Small-scale project management

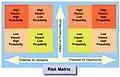
Small-scale projects opportunity risk matrix

There is a focus on learning in agile project management methodologies that uses iterative reflection as an organisational tool. Agile is about learning in real environments rather than by modeling and simulation. This is achieved by breaking the project into "time boxes" or stages sometimes referred to as "sprints". At the end of each 'time box" the project team review and evaluate using a risk tool asking what have we learnt from this stage and what will we now change. The PID after a review might change fundamentally according to what has been learnt.